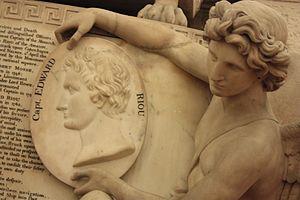
Edward Riou est un officier de marine britannique.